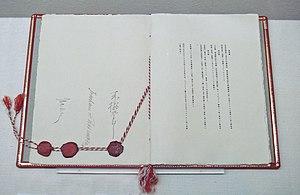
Le Pacte tripartite est un pacte militaire signé à Berlin le 27 septembre 1940 qui a établi l'axe Rome-Berlin-Tokyo de la Seconde Guerre mondiale.